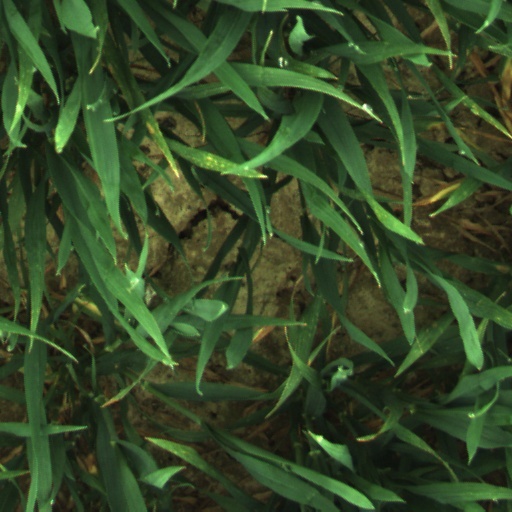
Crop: wheat